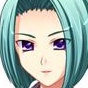
Portrait style: Anime Portrait